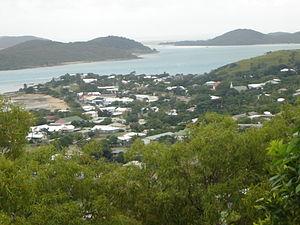
Les indigènes du détroit de Torrès sont les indigènes des îles de ce détroit, dans le nord du Queensland, en Australie. Ils forment l'un des deux ensembles de peuples indigènes dans ce pays, l'autre étant les Aborigènes d'Australie.
Thursday Island est un village sur l'île Thursday dans le comté de Torres au nord du Queensland en Australie à 2 182 km au nord de Brisbane.
L'île Thursday, connue aussi sous le nom de Waiden, est une des îles du détroit de Torres, dans le détroit éponyme entre la péninsule du cap York dans l'extrême nord-est de l'Australie et la Nouvelle-Guinée. Située au centre du groupe des Inner Islands, les plus proches de la péninsule australienne, elle est entourée à proximité immédiate au sud-ouest par l'Île Prince-de-Galles, au sud-est par l'île Horn et au nord-ouest par l'île Hummond. Thursday est à 39 km du continent australien. Son point le plus élevé est Milman Hill.